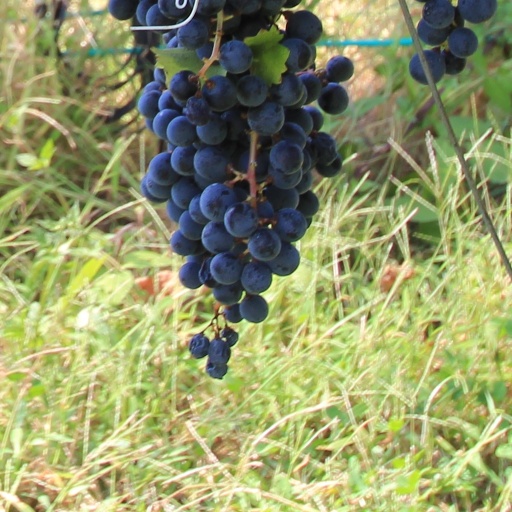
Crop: grape